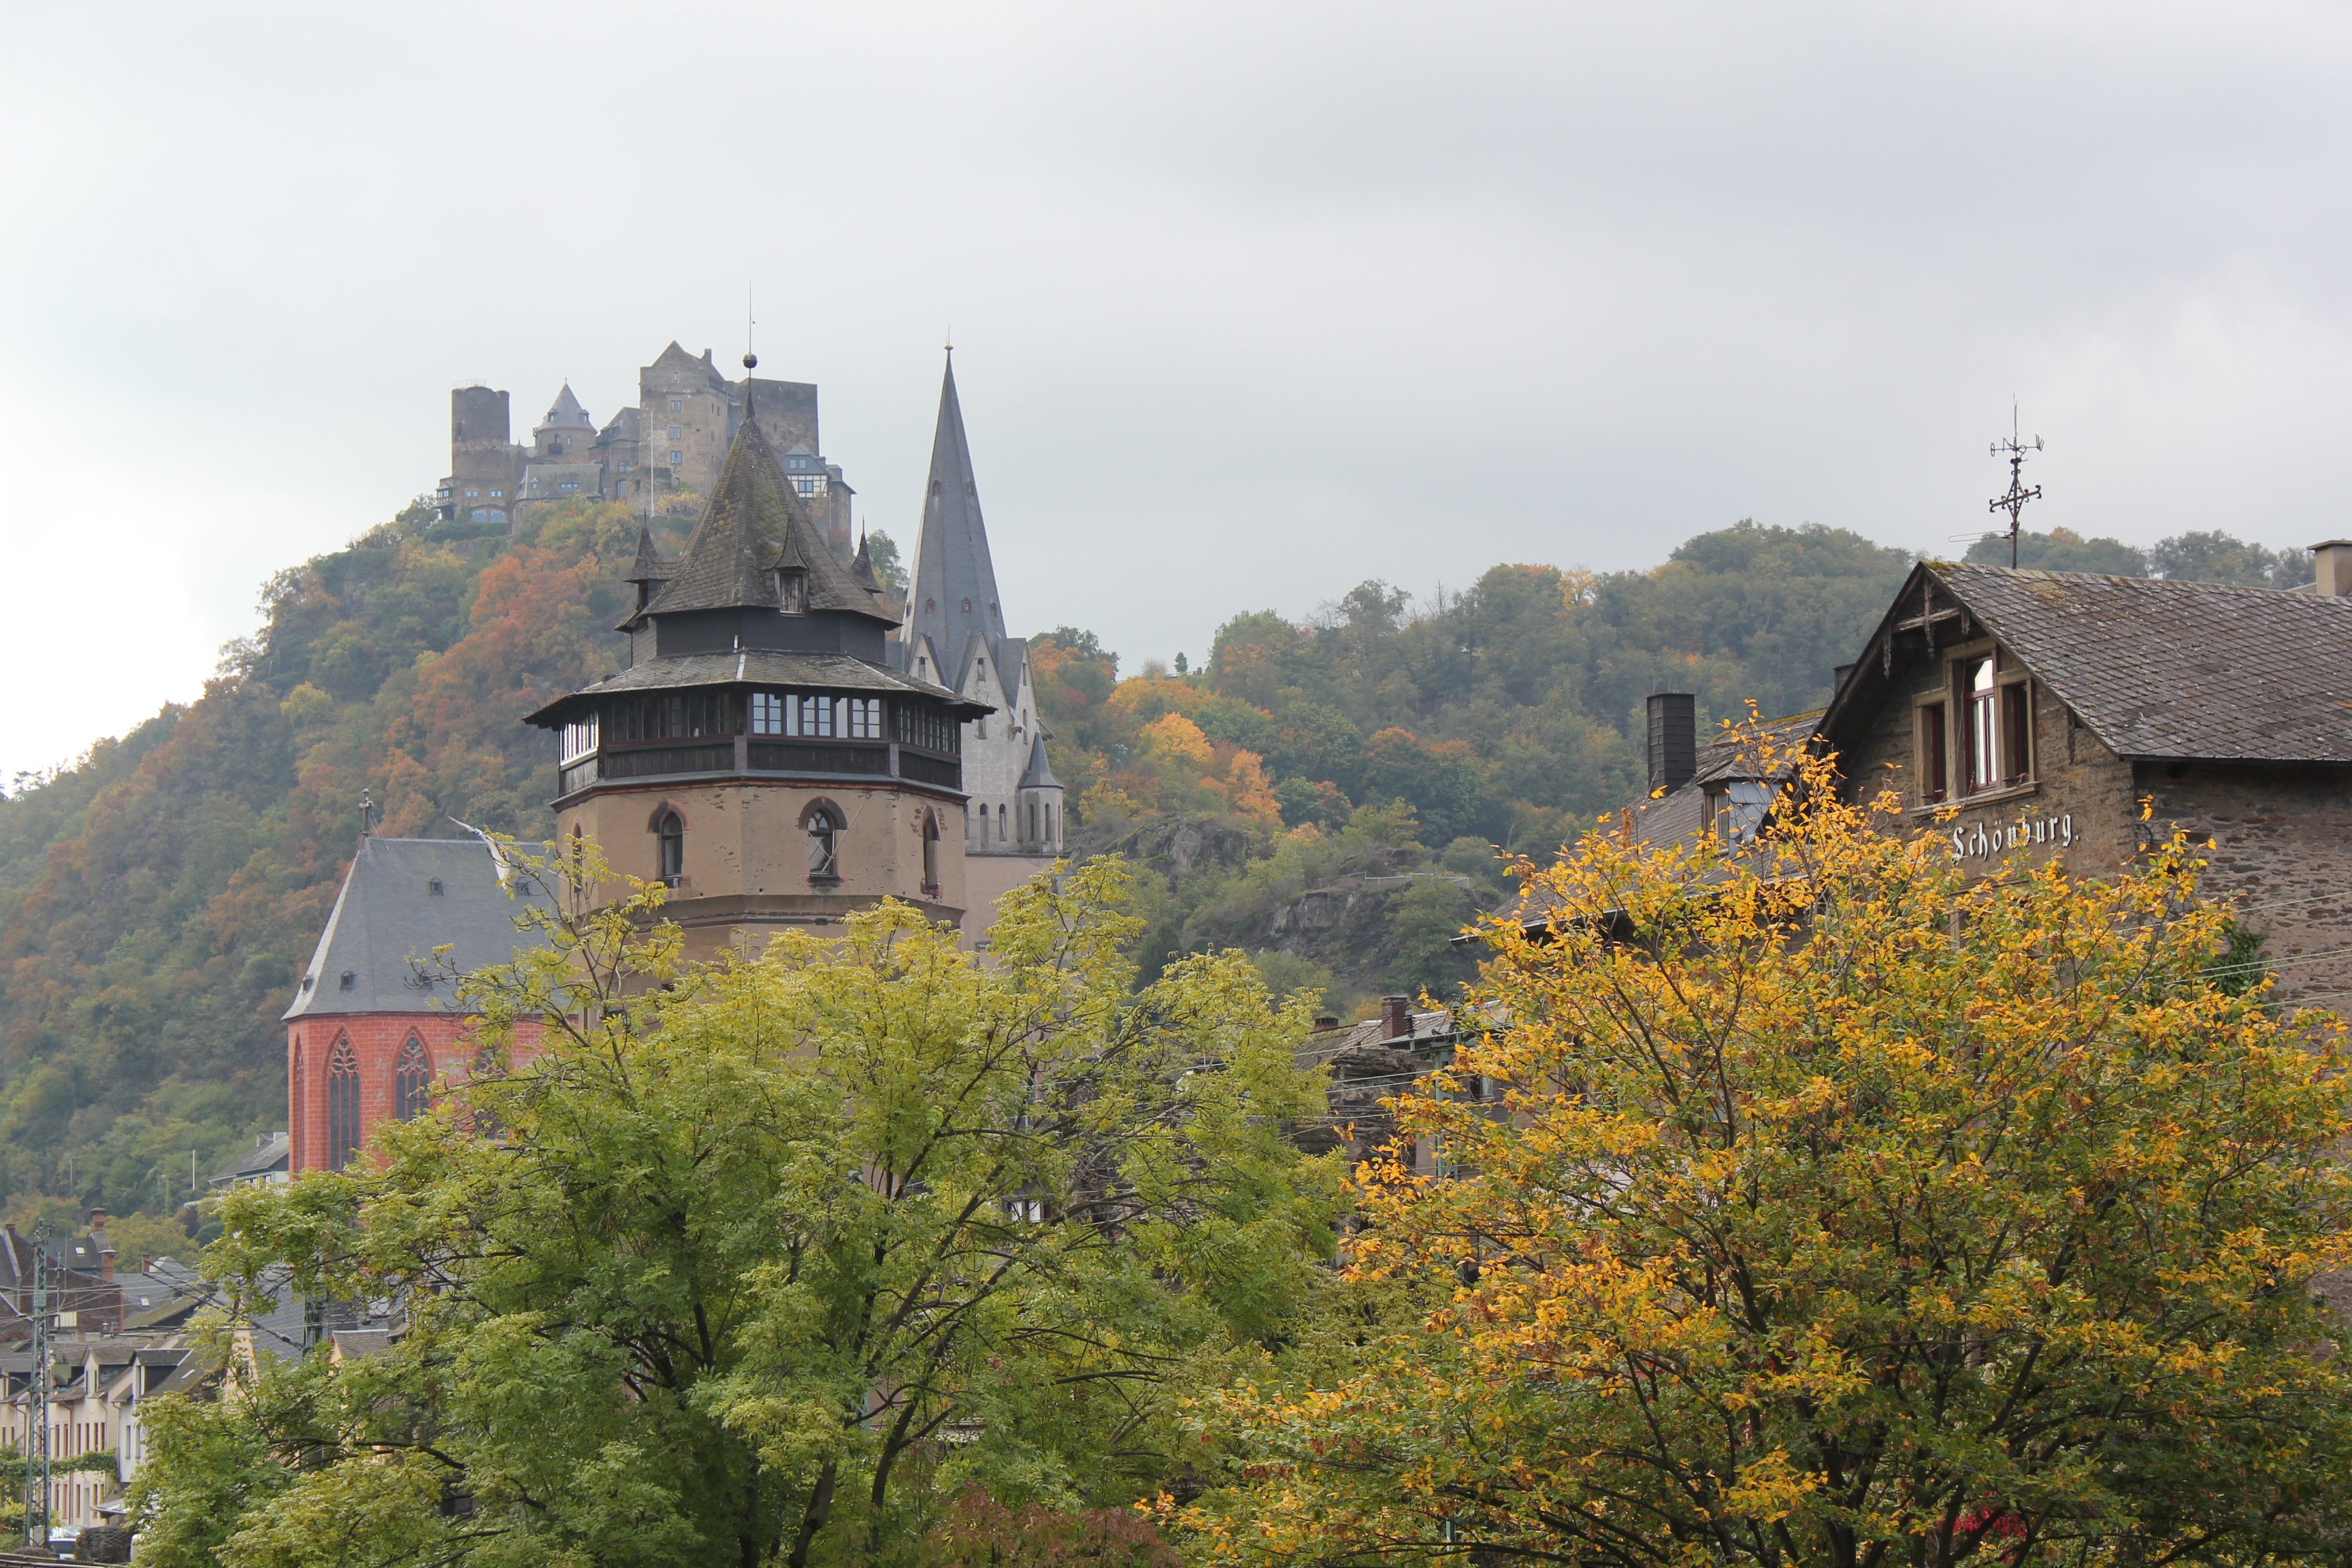
mountain, hill, town, building, chateau, mountain range, village, autumn, castle, fortification, tourism, monastery, rural area, oberwesel, schoenburg